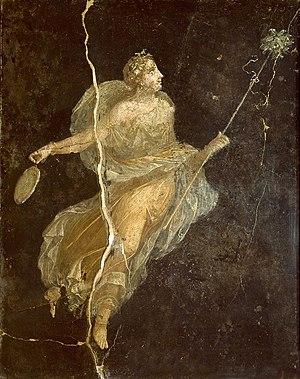
Les relations entre l'Empire romain et la Chine ont été essentiellement indirectes et ce tout au long de l’existence de ces deux empires. Il s'agit pour l'essentiel d'échanges occasionnels de marchandises, d'informations et de voyageurs entre l'Empire romain et la dynastie Han, ainsi qu'entre l'Empire byzantin et diverses dynasties chinoises. Ces empires se sont progressivement rapprochés avec l’expansion romaine au Proche-Orient et les incursions militaires chinoises dans l’Asie centrale. Les Romains comme les Chinois sont conscients que "l'autre" existe, mais cette conscience reste limitée et chaque empire a des connaissances très floues sur tout ce qui concerne l'autre. Seules quelques tentatives de contact direct sont connues grâce aux archives qui nous sont parvenues. De puissants empires tels que ceux des Parthes et des Kouchans séparent les deux pays et cherchent à maintenir le contrôle si lucratif qu'ils exercent sur le commerce de la soie. En définitive, ils empêchent tout contact direct entre ces deux puissances eurasiennes.
La peinture romaine est l'art pictural de la civilisation romaine de l'Antiquité. Parmi les mouvements picturaux de l'Antiquité, il s'agit de celui qui a le mieux résisté à l'usure du temps, essentiellement grâce aux cités vésuviennes. Comme les autres arts romains, la peinture naît et se développe à Rome par l'imitation des modèles grecs.